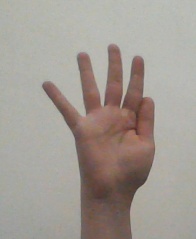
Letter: sheen